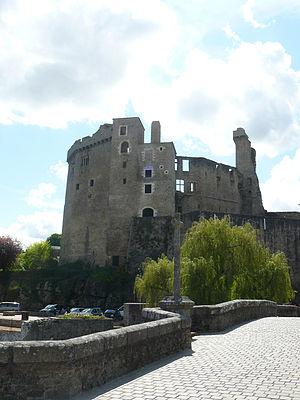
Château de Clisson et pont de la Vallée sur la Sèvres"
Clisson est une commune de l'Ouest de la France, située dans le département de la Loire-Atlantique, en région Pays de la Loire.